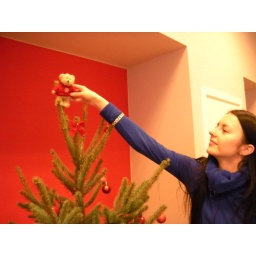
Xmas tree in our office